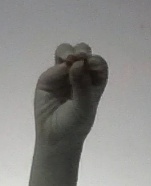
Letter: ha